Geneva University Hospitals

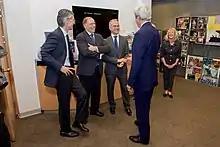
U.S. Secretary of State John Kerry meets with doctors from the University Hospitals of Geneva in Geneva, Switzerland, on May 2, 2016, while visiting the U.S. Mission in Geneva.

The HUG is headed by a board of directors that delegates operational decisions to the chief executive officer of an executive committee that includes representatives from professional areas. Most management operations are assigned to departments.